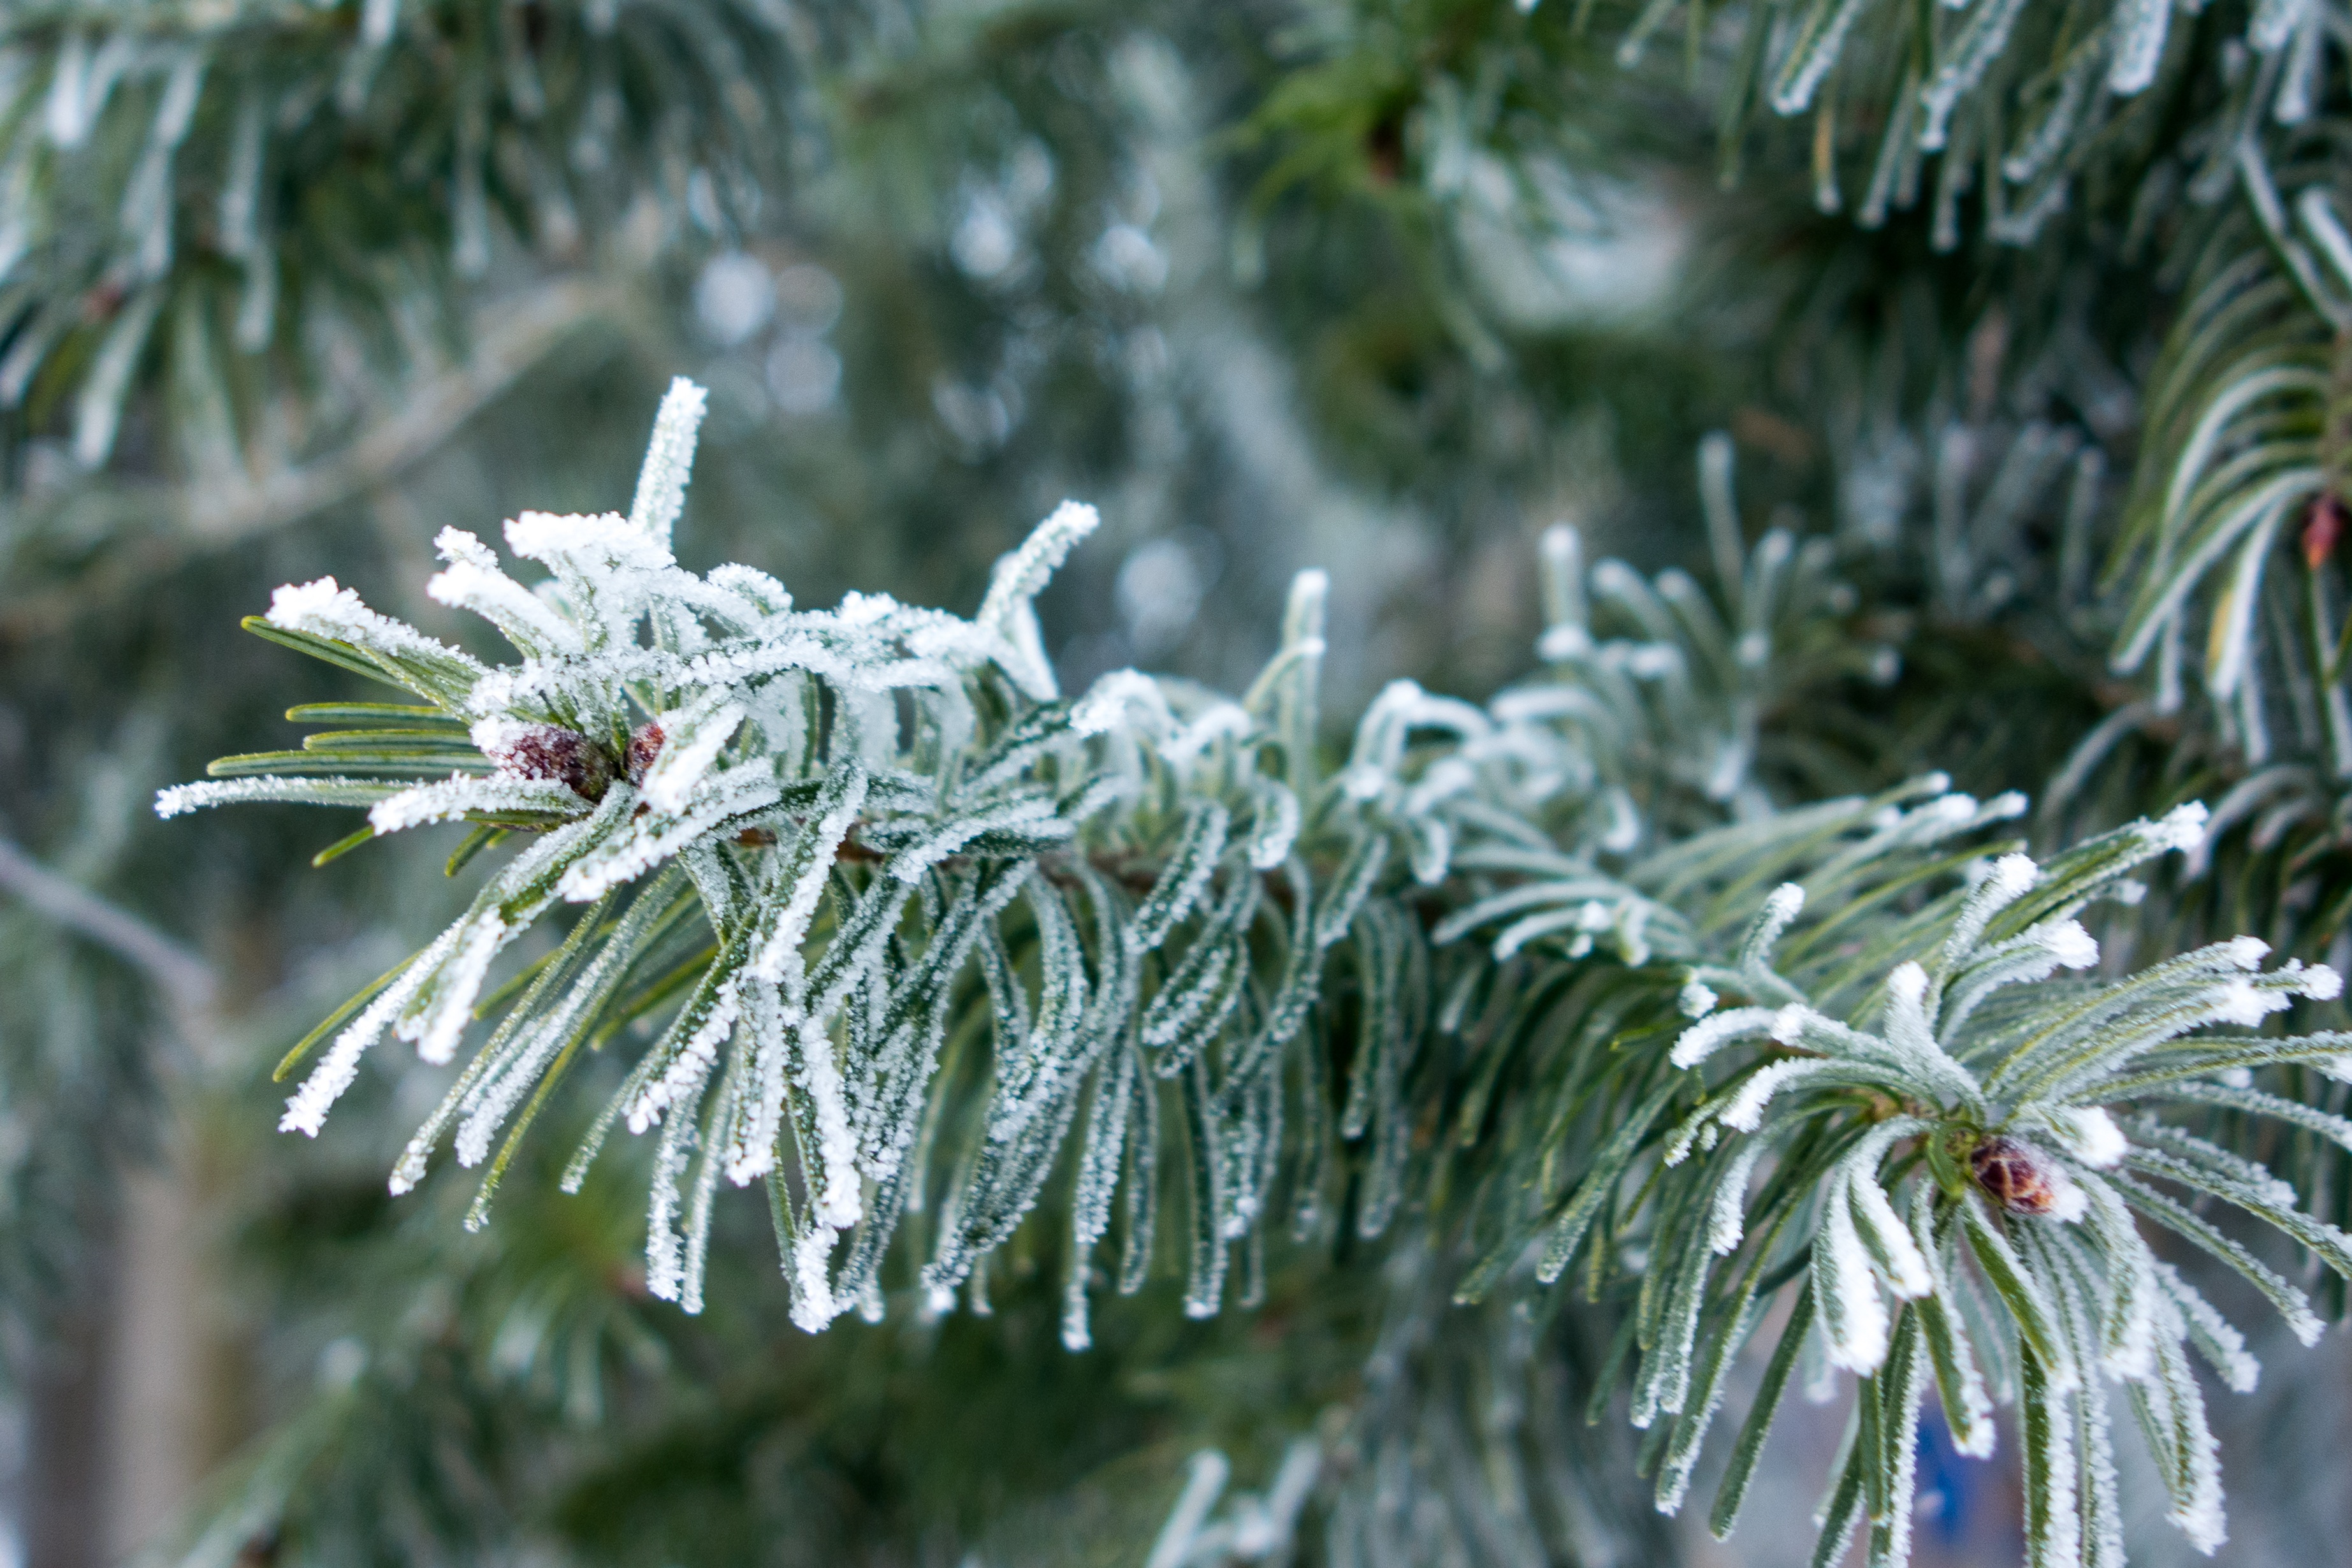
tree, nature, forest, branch, snow, cold, winter, plant, leaf, flower, frost, ripe, ice, evergreen, botany, fir, christmas tree, twig, conifer, christmas decoration, spruce, needles, wintry, winter magic, hoarfrost, freezing, winter mood, fir tips, pine family, woody plant, land plant